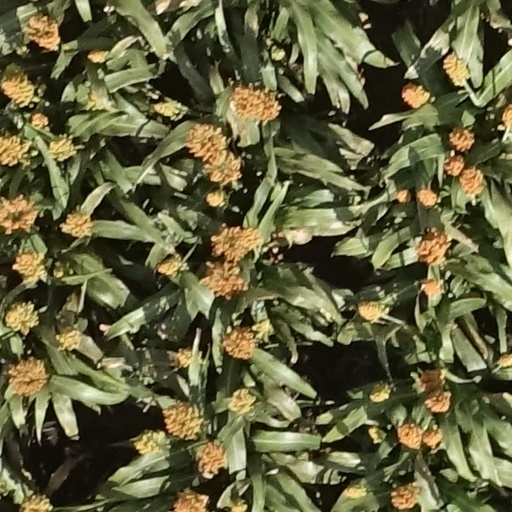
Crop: sorghum